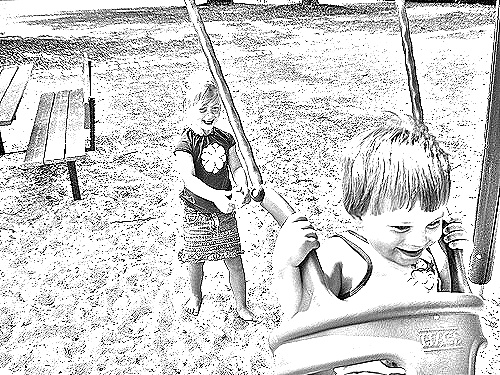
Portrait style: Sketch Portrait